Louis Langhurst

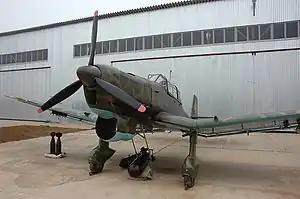
Vladimir Nesonov's 3/4-scale Stuka on display at the Central Air Force Museum outside Moscow.

Vladimir Nesonov, a retired Ukrainian army pilot, built a 3/4-scale replica Stuka from scrap and powered it with a four-cylinder engine. He flew it for the first time in June 2002 at an airfield in Dzhankoi, Ukraine. The plane is currently on exhibit at the Central Air Force Museum at Monino Airfield, just east of Moscow.